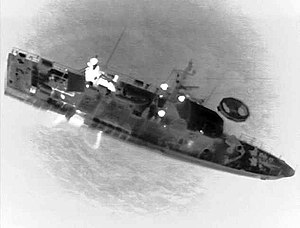
Al-Salam Boccaccio 98 / Forliset
Infrarødt billede af et redningsskib, som nærmer sig en redningsflåde fra Boccaccio, taget af et P-3 Orion overvågningsfly
Al-Salam Boccaccio 98 var en kombineret passager- og bilfærge, som kort efter midnat lokal tid 3. februar 2006 forliste i det Røde Hav på vej fra Duba i Saudi-Arabien til Safaga syd for Hurghada i Egypten med over 1.400 ombordværende. De fleste passagerer var egyptiske statsborgere, som var gæstearbejdere i Saudi-Arabien eller pilgrimme på vej hjem fra Mekka. Kun 387 personer overlevede ulykken, 1.034 druknede.